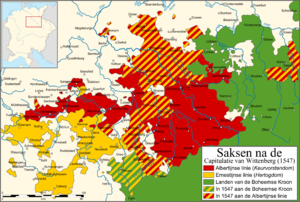
L'électorat de Saxe était un État du Saint-Empire romain germanique qui joue un rôle majeur dans l'histoire de l'Allemagne. Il est né du duché de Saxe-Wittemberg en 1356, lors de la Bulle d’or promulguée par l’empereur Charles IV qui confirme les ducs de la maison d'Ascanie au statut des princes-électeurs – l'une des sept principautés investies d'une fonction élective au trône impérial.
Le duché de Saxe est un état du Saint-Empire romain germanique. Il est dirigé par la lignée Albertine de la Maison de Wettin.